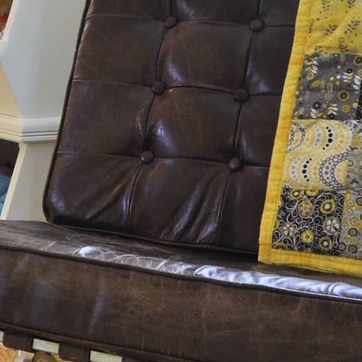
Material: leather